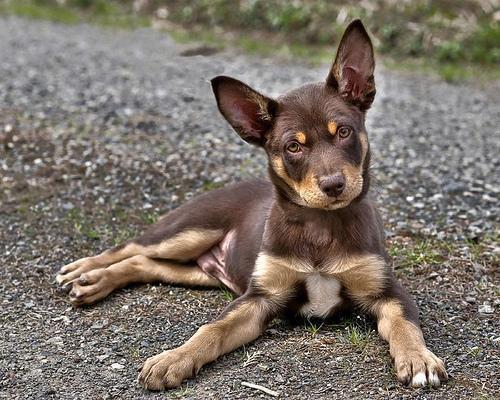
kelpie